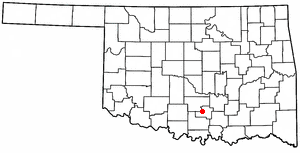
Davis est une ville américaine située dans le comté de Murray dans l'État de l'Oklahoma. En 2010, sa population est de 2 683 habitants.